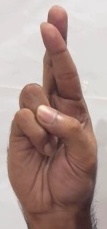
ASL sign: R